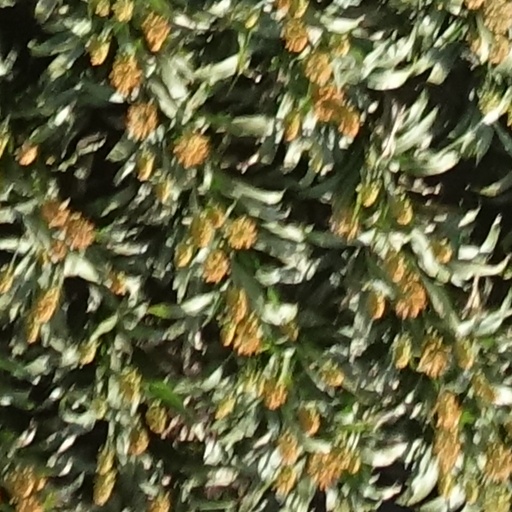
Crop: sorghum